Svetoslav Roerich

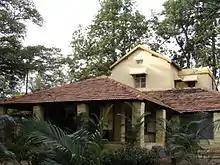
Residence of Svetoslav Roerich, Bangalore

He won the Grand Prix of the Sesquicentennial Exposition in Philadelphia in 1926. He lived for many years in India where Jawaharlal Nehru awarded him the International Award and the Padma Bhushan. His paintings of Nehru and Indira Gandhi, adorn the historic Central Parliament Hall in New Delhi. He was married in 1945 to an Indian movie star Devika Rani, who was once married to producer Himanshu Rai and known as "The First Lady of the Indian Screen". Roerich was born a citizen of the Russian Empire, but became stateless after the Bolshevik Revolution. Resident in India since the 1930s, Roerich became an Indian citizen on 21 March 1960. Roerich died in 1993 at the age of 88 and is buried in Bangalore, India.